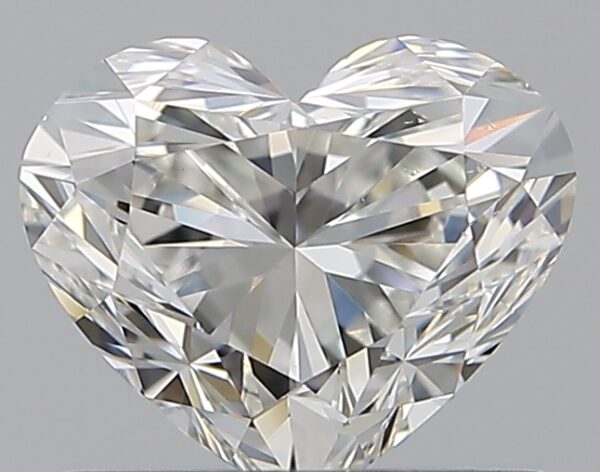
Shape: heart
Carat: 0.72
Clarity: VS2
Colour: I
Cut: EX
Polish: EX
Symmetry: VG
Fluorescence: N
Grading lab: GIA
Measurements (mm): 5.24 x 6.23 x 3.69